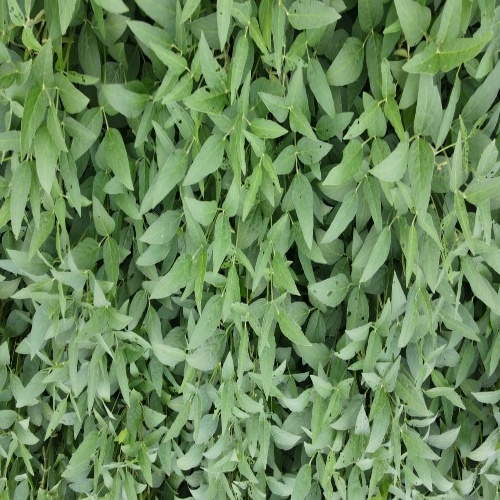
Label: Diabrotica_speciosa